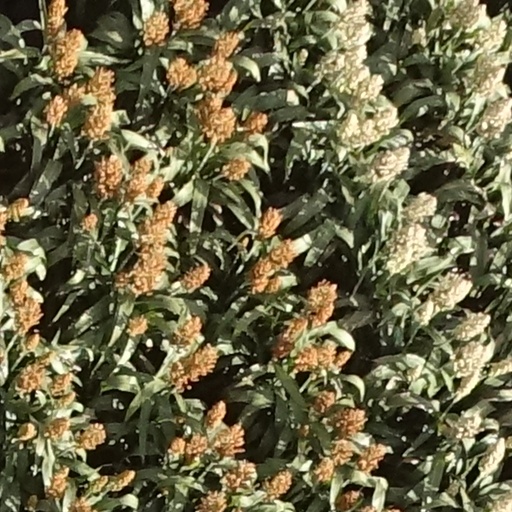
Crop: sorghum